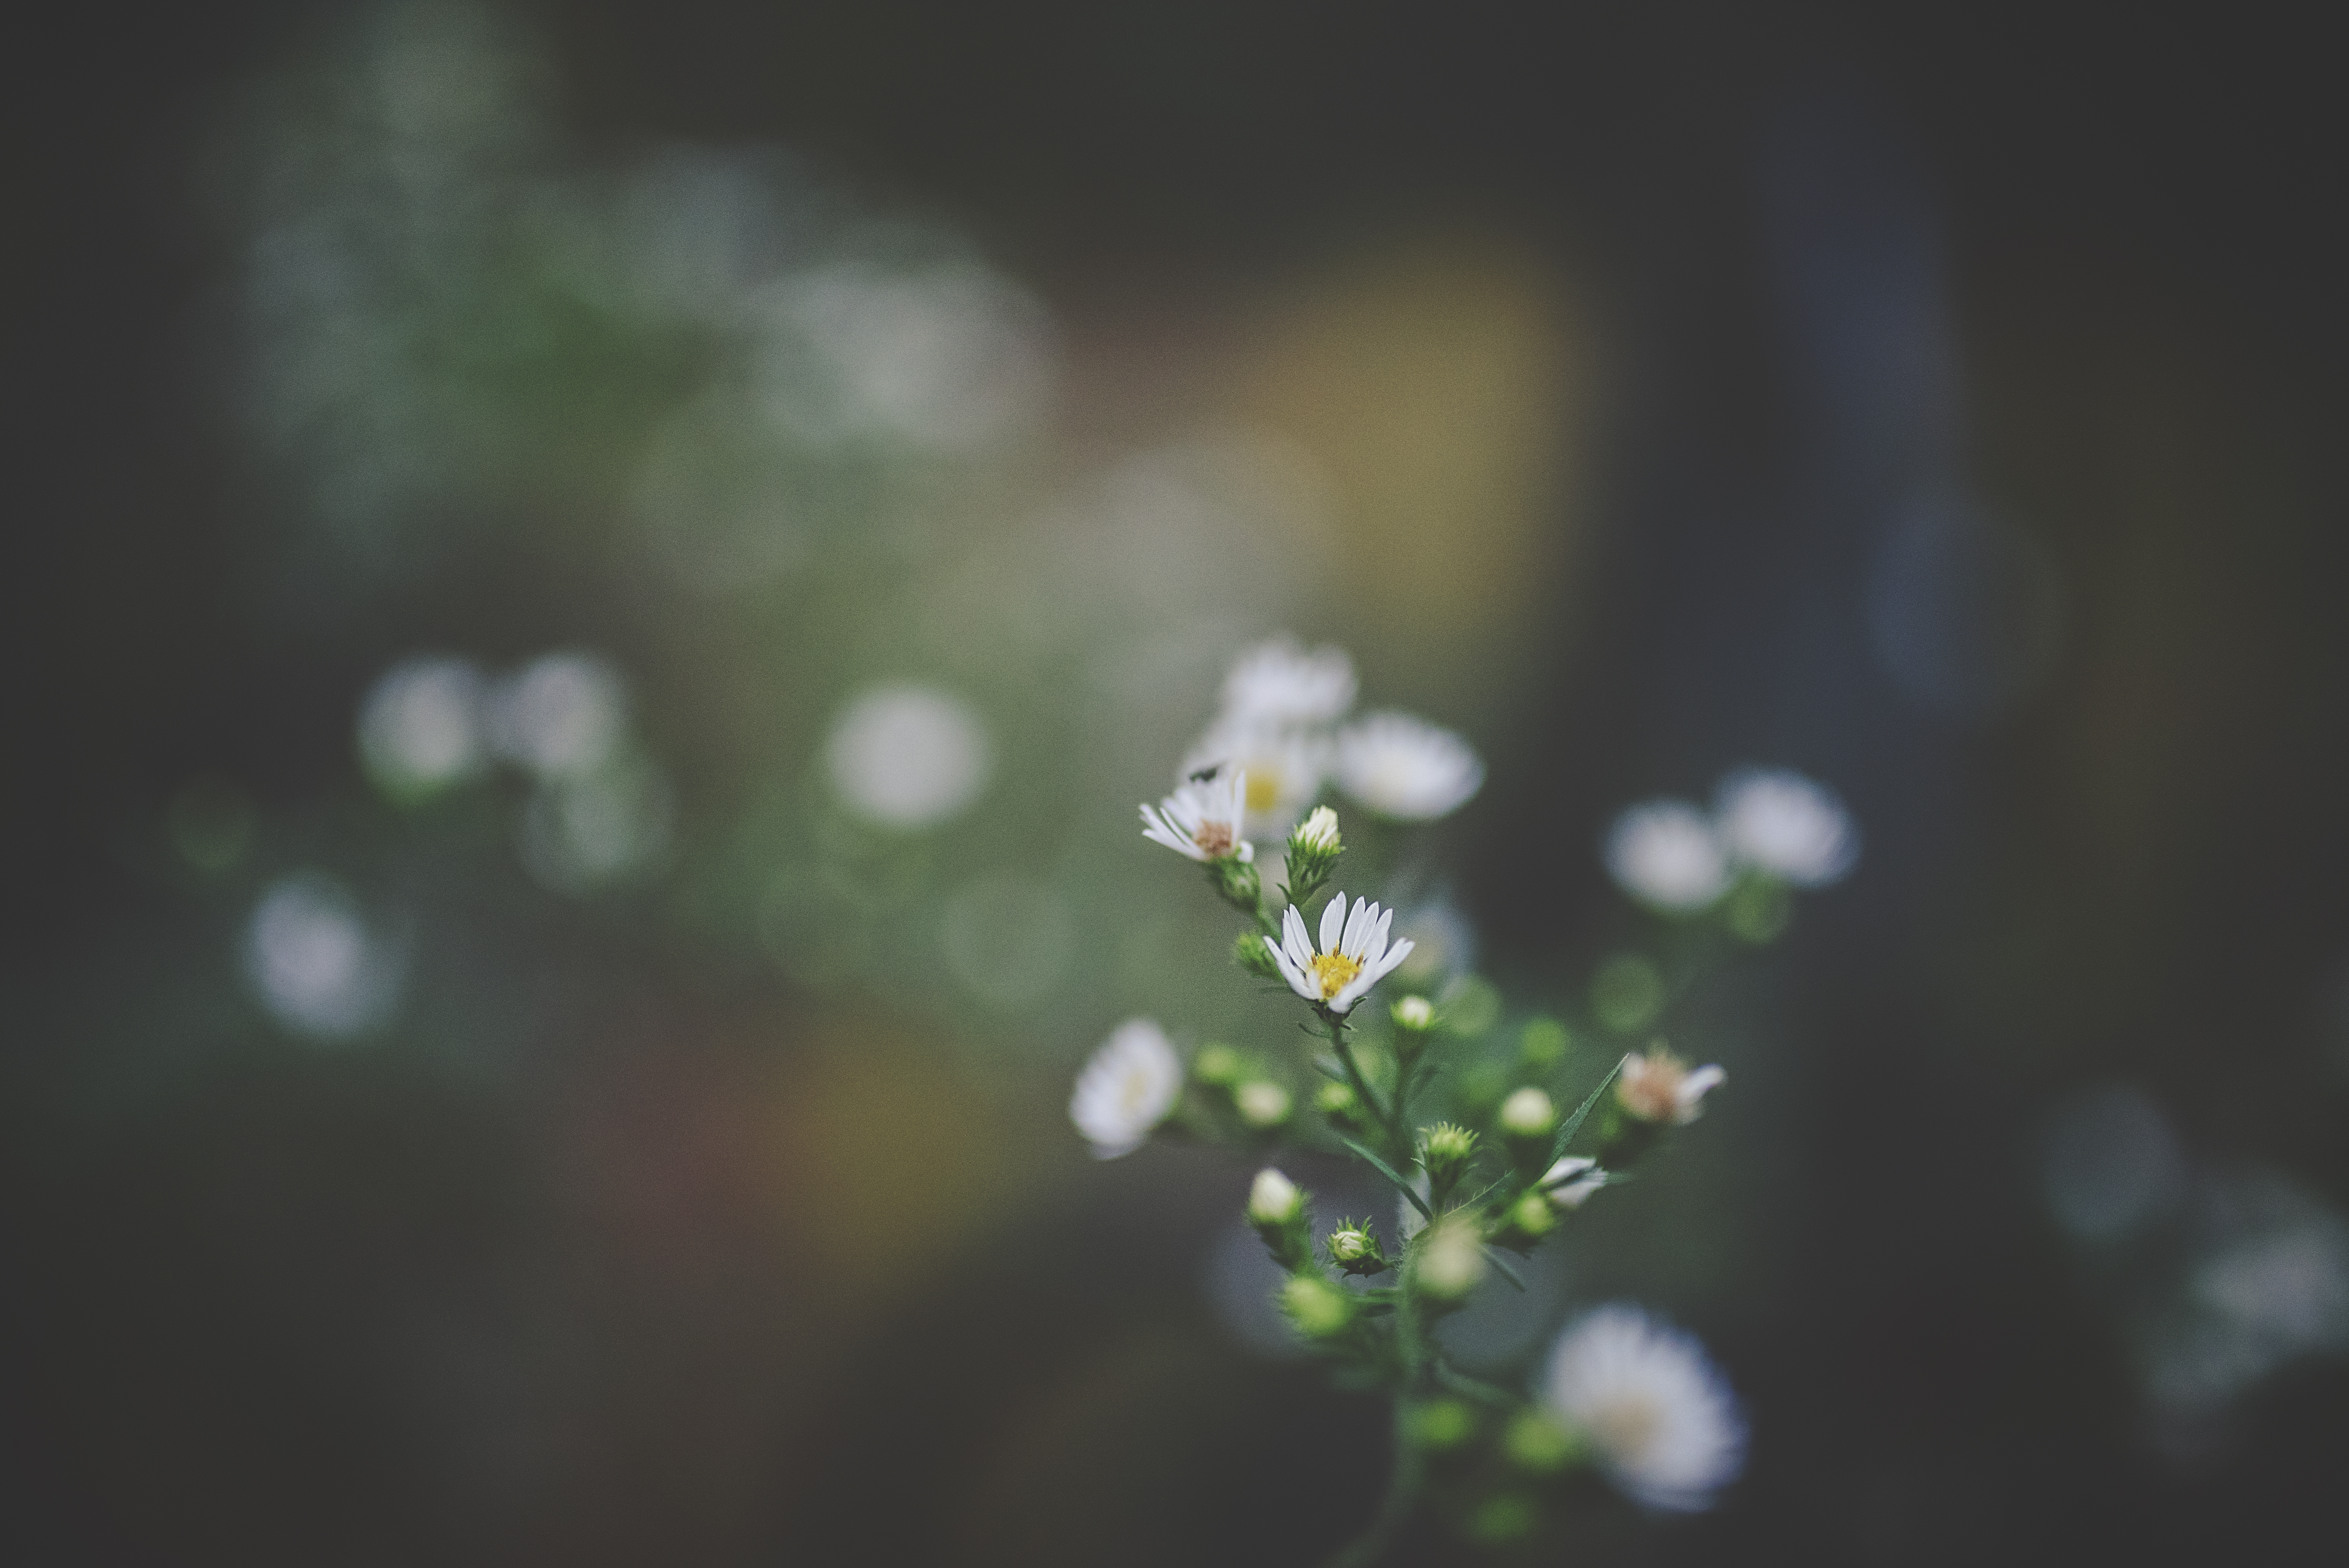
nature, branch, blossom, dew, light, plant, photography, sunlight, leaf, flower, bloom, green, reflection, macro, darkness, flora, wildflower, flowers, close up, moisture, macro photography, plant stem, computer wallpaper, public domain images